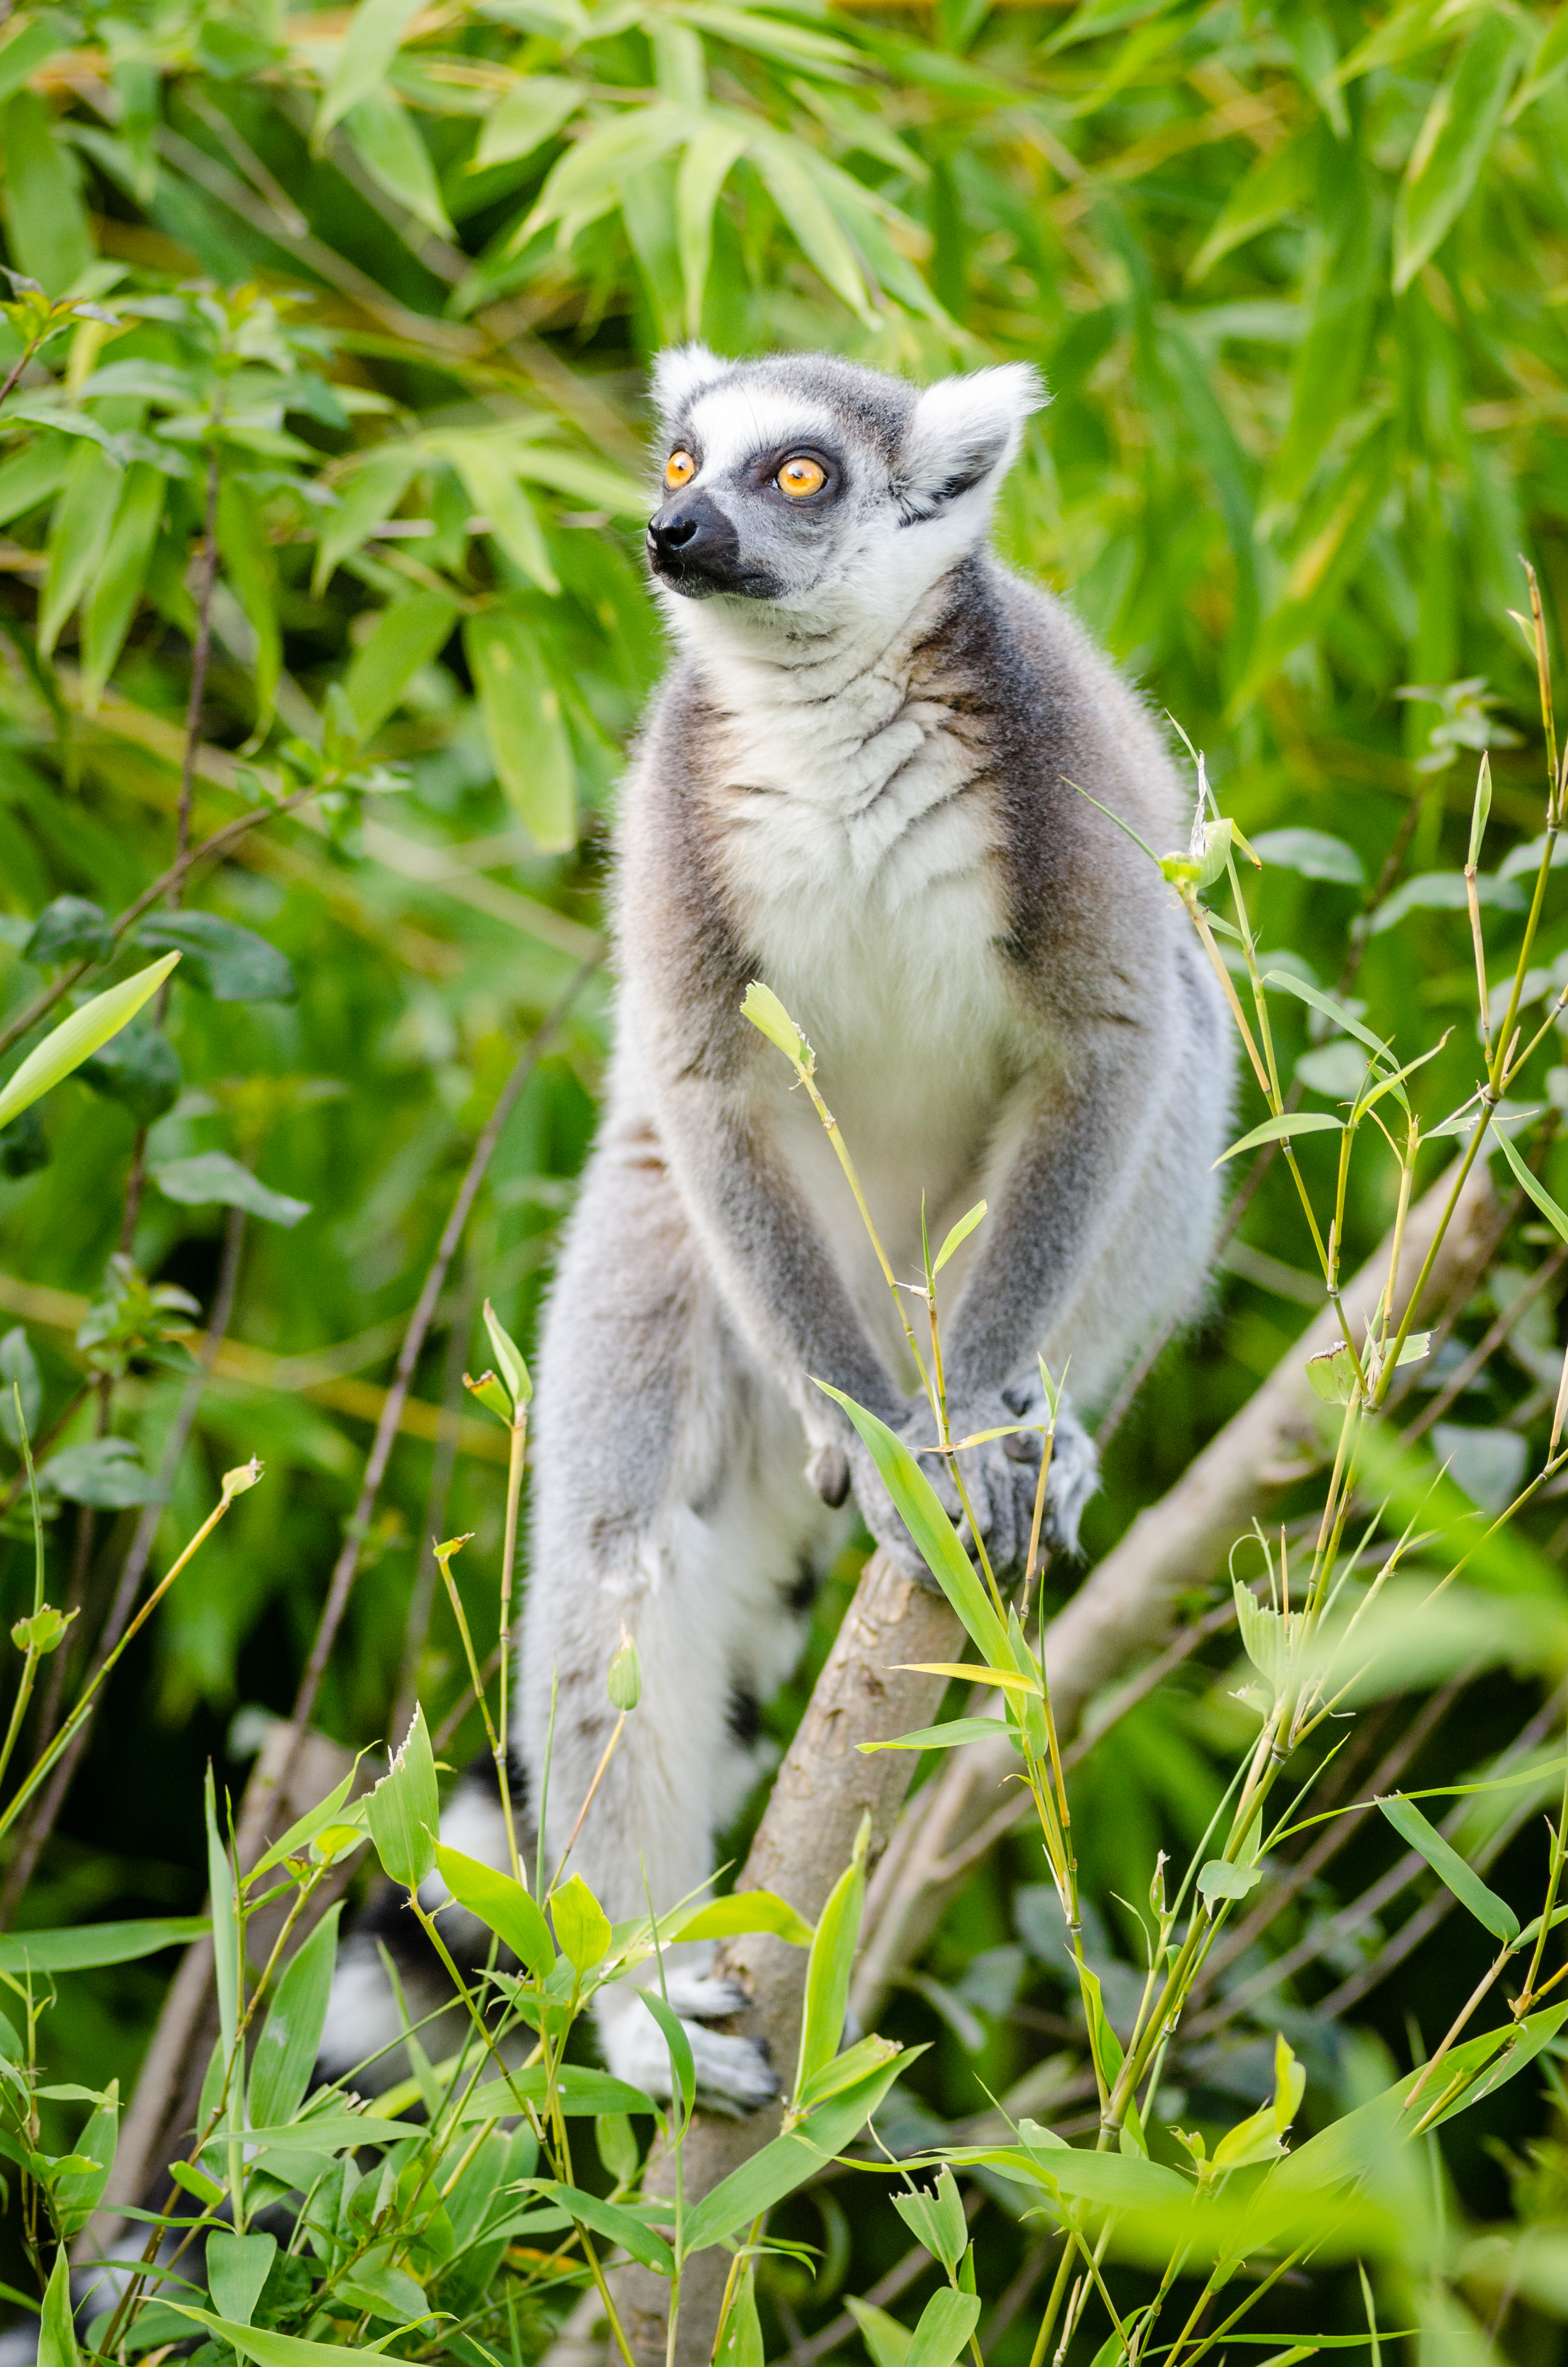
tree, nature, grass, bokeh, ring, feet, animal, cute, wildlife, zoo, fur, mammal, nikon, fauna, primate, squirrel monkey, eyes, hands, animals, madagascar, vertebrate, tier, fell, augen, baum, adorable, lemur, d7000, niedlich, tailed, catta, katta, tierpart, madagaskar, fuse, gr n, s s, h nde